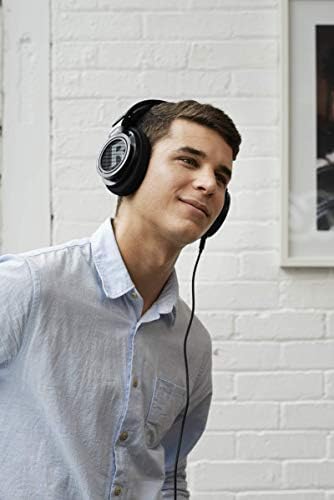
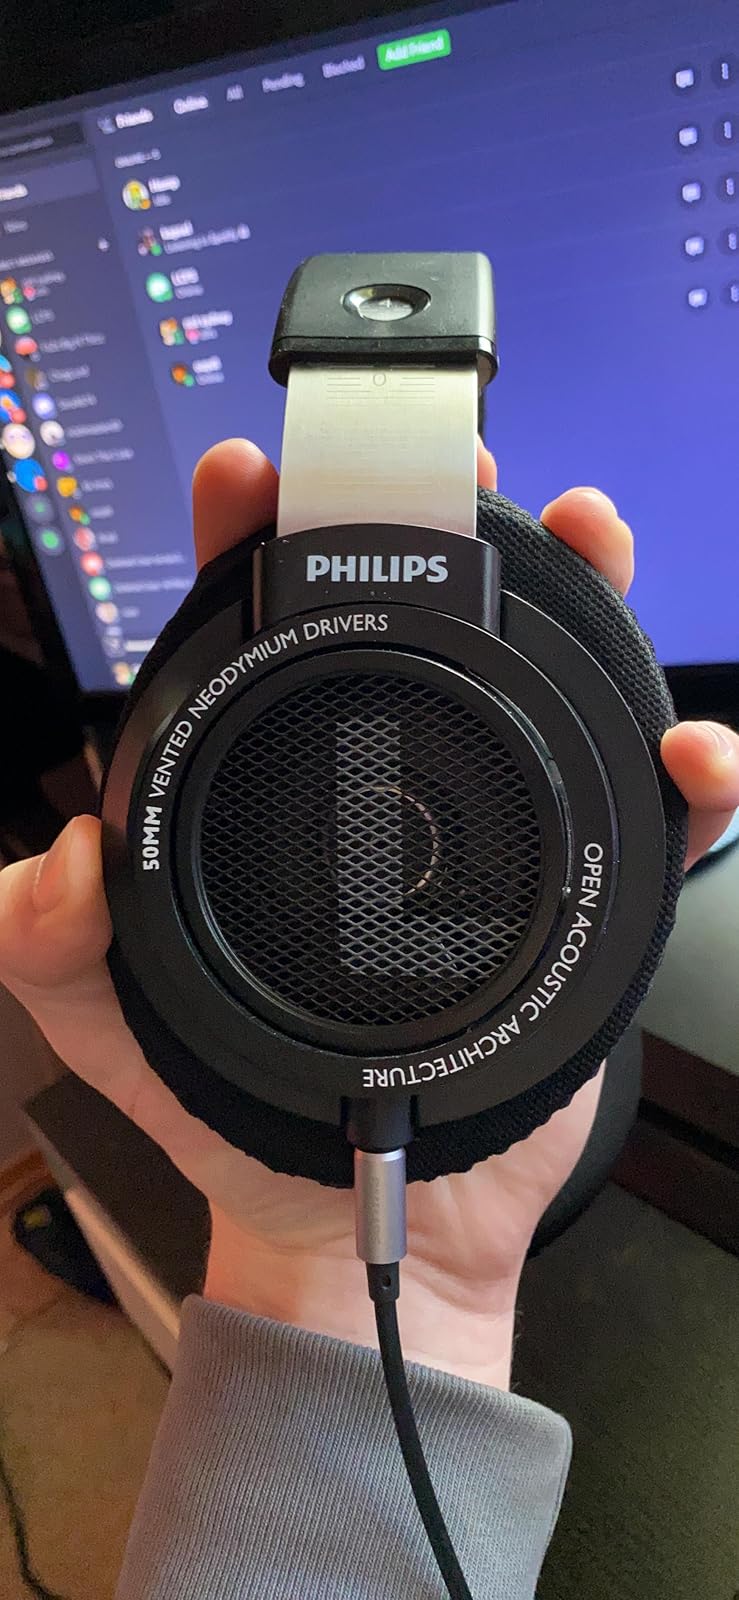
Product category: headphones
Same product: yes